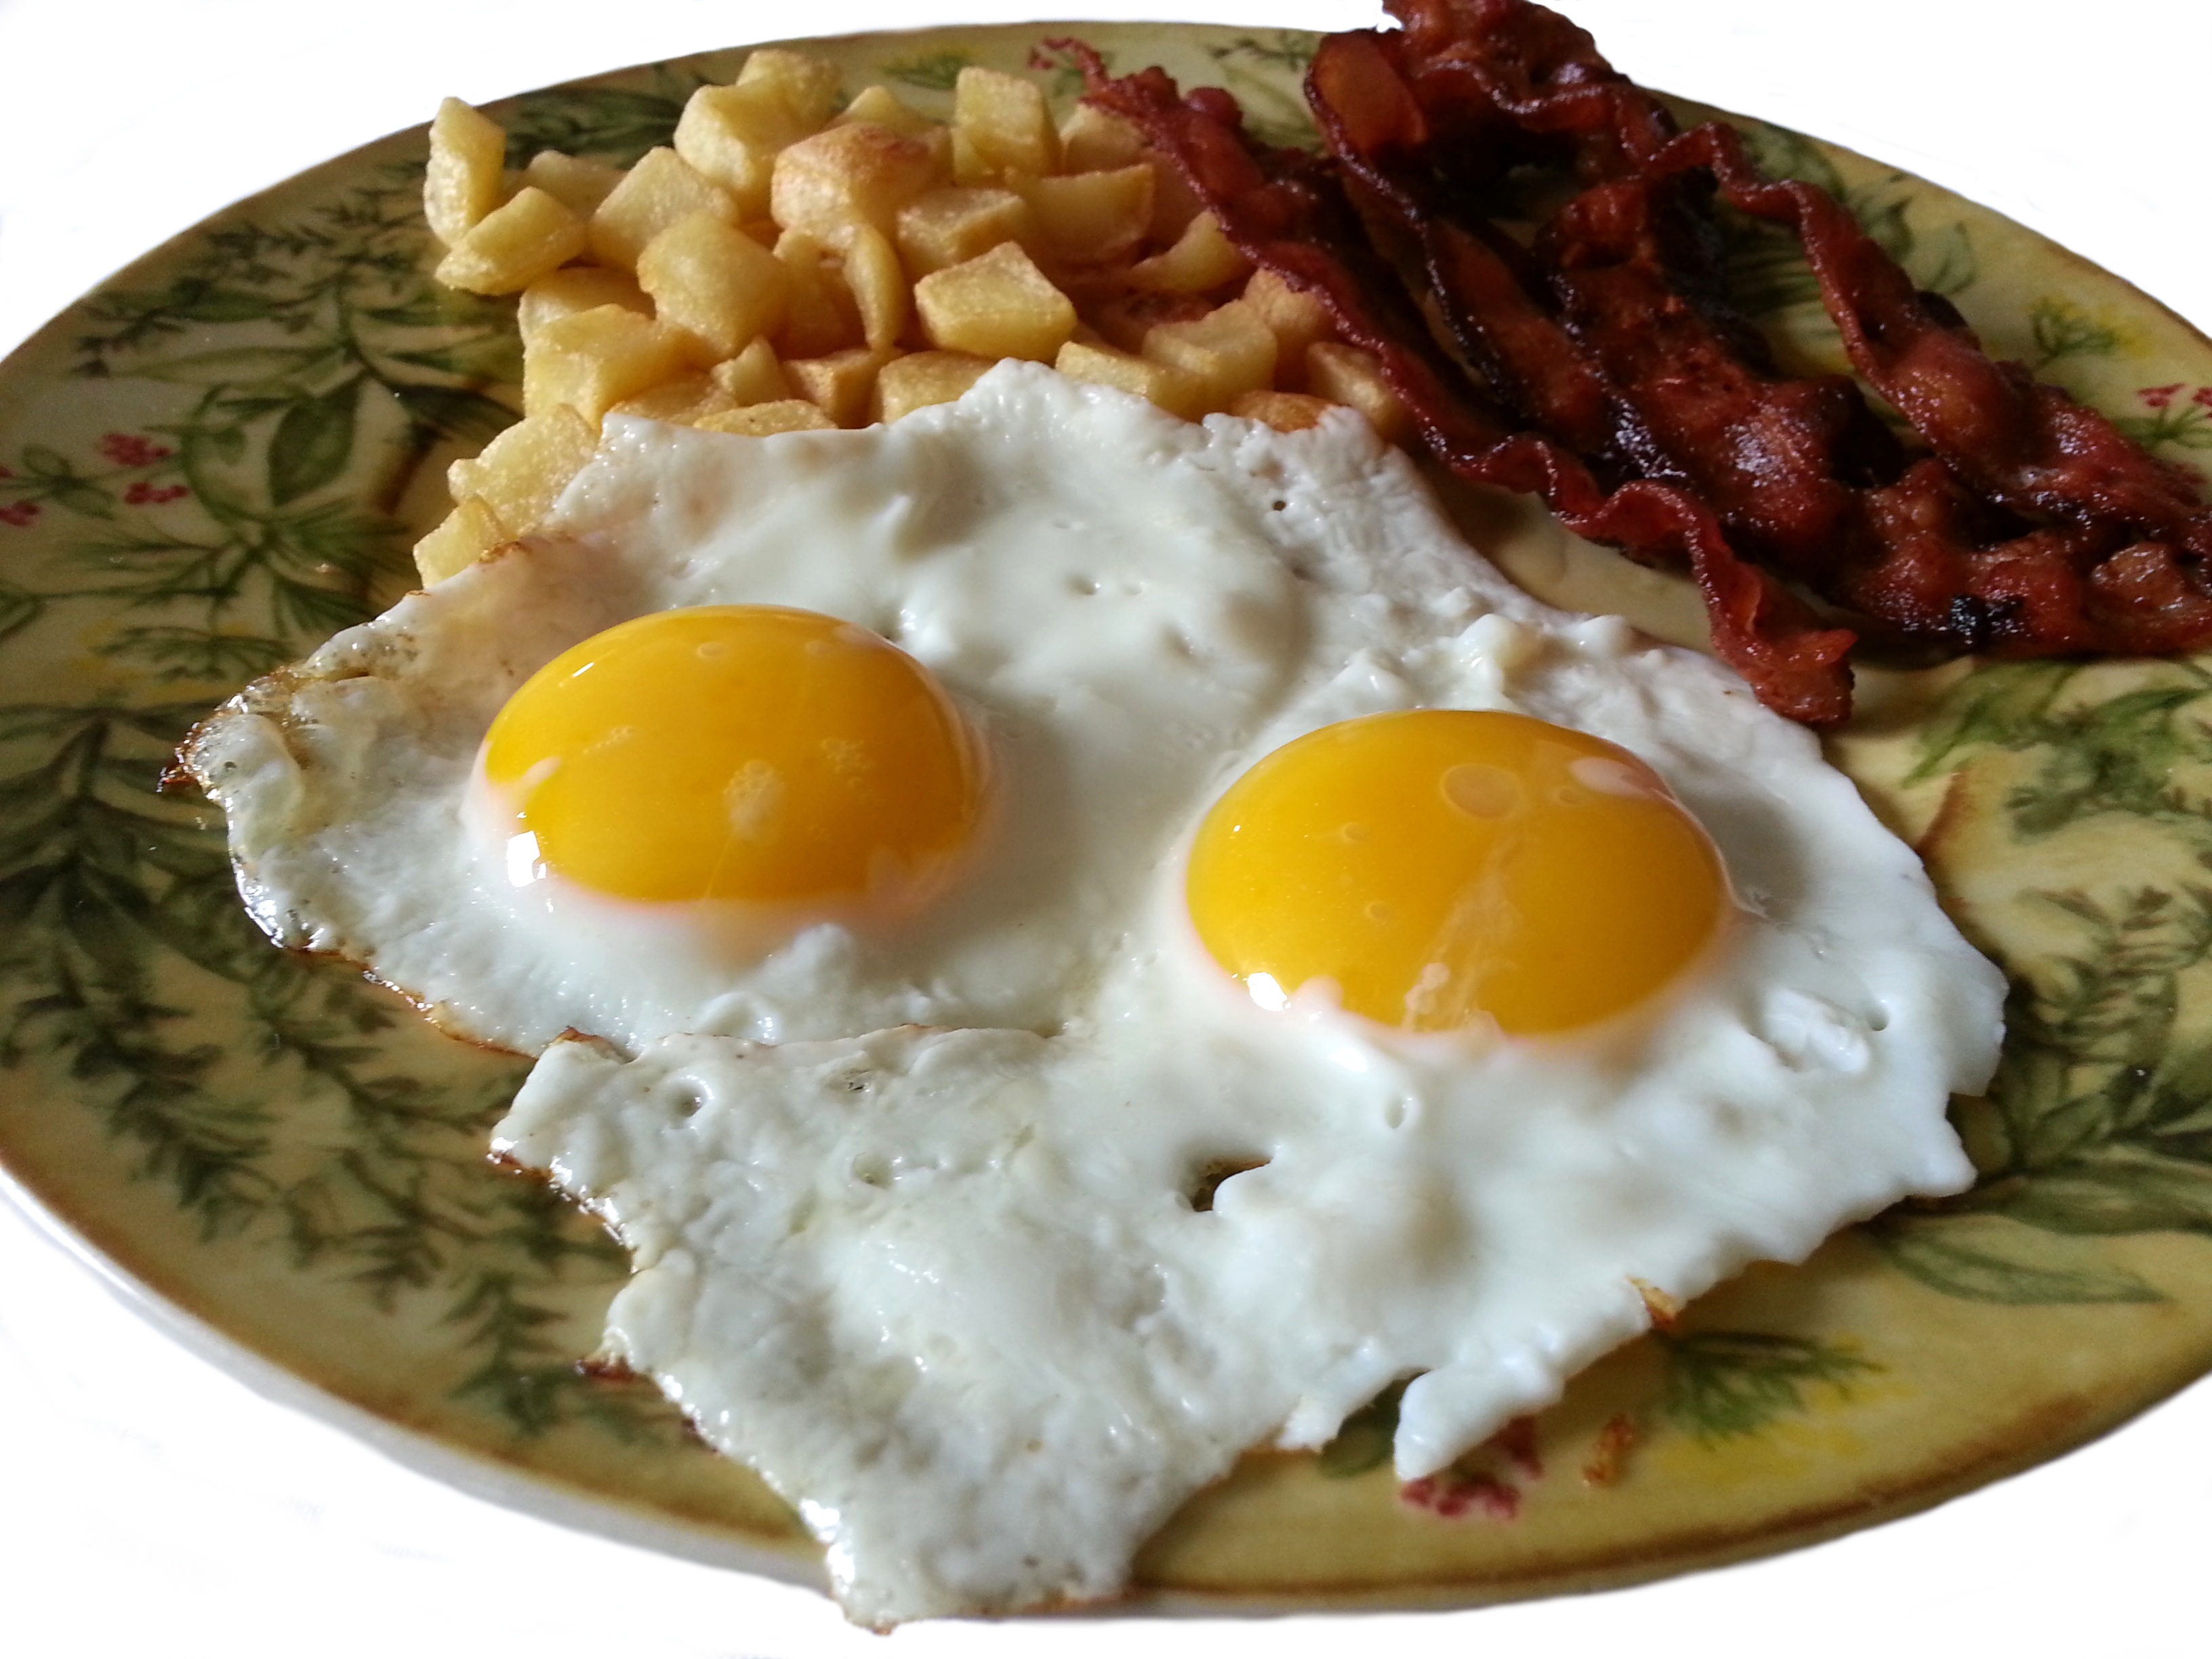
morning, dish, meal, food, produce, plate, kitchen, breakfast, eat, cuisine, health, potato, fried egg, bacon, power, eggs, meals, full breakfast